Nellie Tayloe Ross

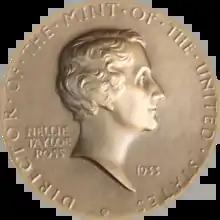
Ross, as seen on her Mint medal designed by Chief Engraver John R. Sinnock

U.S. President Franklin D. Roosevelt appointed Ross as director of the U.S. Mint on May 3, 1933, making her the first woman to hold that position. Ross and the Mint's Assistant Director Mary Margaret O'Reilly, "the Sweetheart of the Treasury" who had worked at the Mint since 1904, had mutual suspicions to overcome. Ross, who had endured poor relations with Eleanor Roosevelt and others on FDR's campaign, did not trust the career staff. O'Reilly saw another political appointee with no experience at the Mint Bureau replacing Robert J. Grant, who had been Denver Mint superintendent before his directorship. After a brief period, the two women came to appreciate each other's merits.